General Electric Building

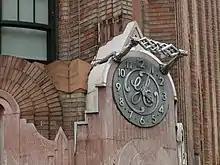
The GE clock above the corner entrance

Above the 12th floor, the building's northeast corner contains a flat chamfer on each of the setback portions between the 12th and 21st floors. There are also three sculptures of "electric spirits" on the northeast corner: at the 12th floor, between the 23rd and 25th floors, and between the 34th and 35th floors. Because of the building's massing, these "electric spirits" are offset from the ground-level entrance. Stylized visages also overlook the central bays along both Lexington Avenue and 51st Street.